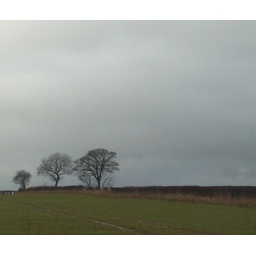
three trees loom large on the horizon against the darkening sky